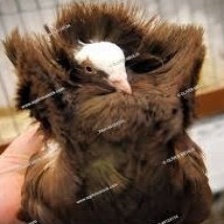
Species: JACOBIN PIGEON
Scientific name: COLUMBA LIVIA